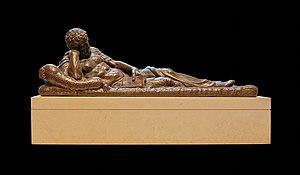
Église conventuelle construite au XIIIᵉ siècle, l'une des plus vastes du vieux Paris faisait partie de l'ensemble du grand couvent des Cordeliers de Paris avec un cloître et un collège. Les Cordeliers est le nom que prirent les Franciscains installés en France. Elle a été le siège pendant la Révolution du Club des Cordeliers. Elle a été rasée au cours du XIXᵉ siècle.
La seigneurie de Carpi était une seigneurie souveraine de l'Italie médiévale et de la Renaissance, qui exista entre 1336 et 1527.